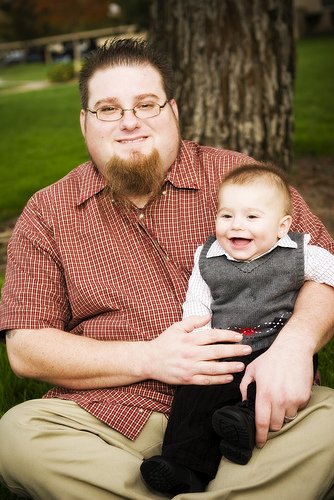
Label: not_food